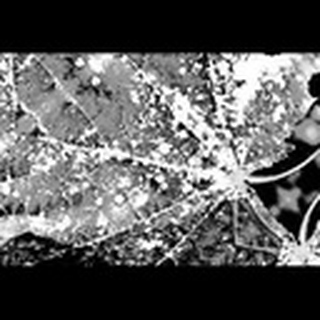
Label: cotton_powdery_mildew